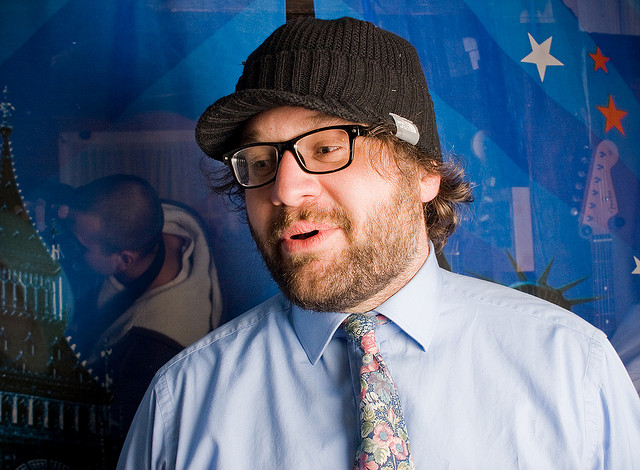
user: Given an image and a question. Answer the question in a short answer. Question: What is the man wearing? Short Answer:
assistant: hat